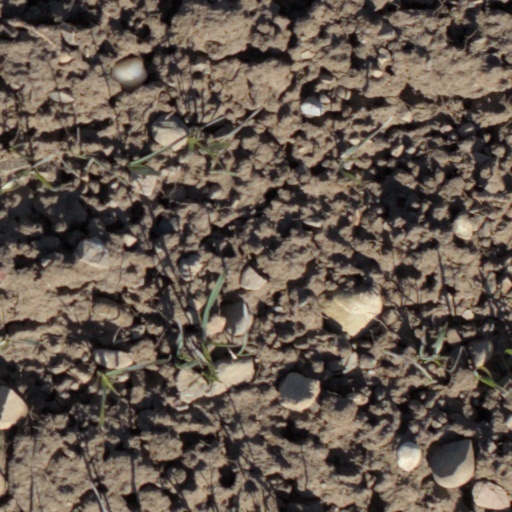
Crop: wheat